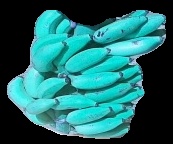
Variety: elakki-bale
Grade: grade3